Laura Clifford Barney

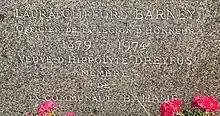
Tomb of Laura Clifford Barney, Passy Cemetery, Paris

She attended Les Ruches, a French boarding school founded by feminist Marie Souvestre. While continuing her studies in Paris, Laura met May Bolles (later Maxwell), a Canadian Baháʼí, and was converted to the faith in about 1900. Her mother converted soon afterward. In 1911, she married (married name Hippolyte Dreyfus-Barney).